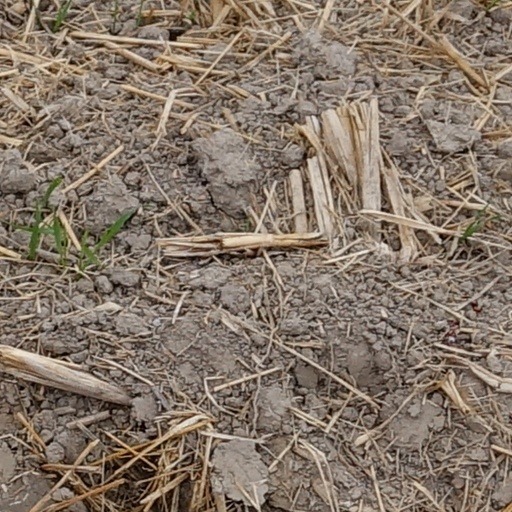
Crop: wheat